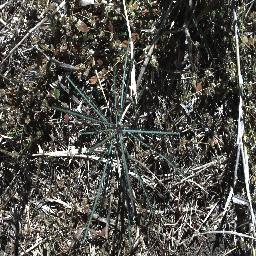
Label: parkinsonia